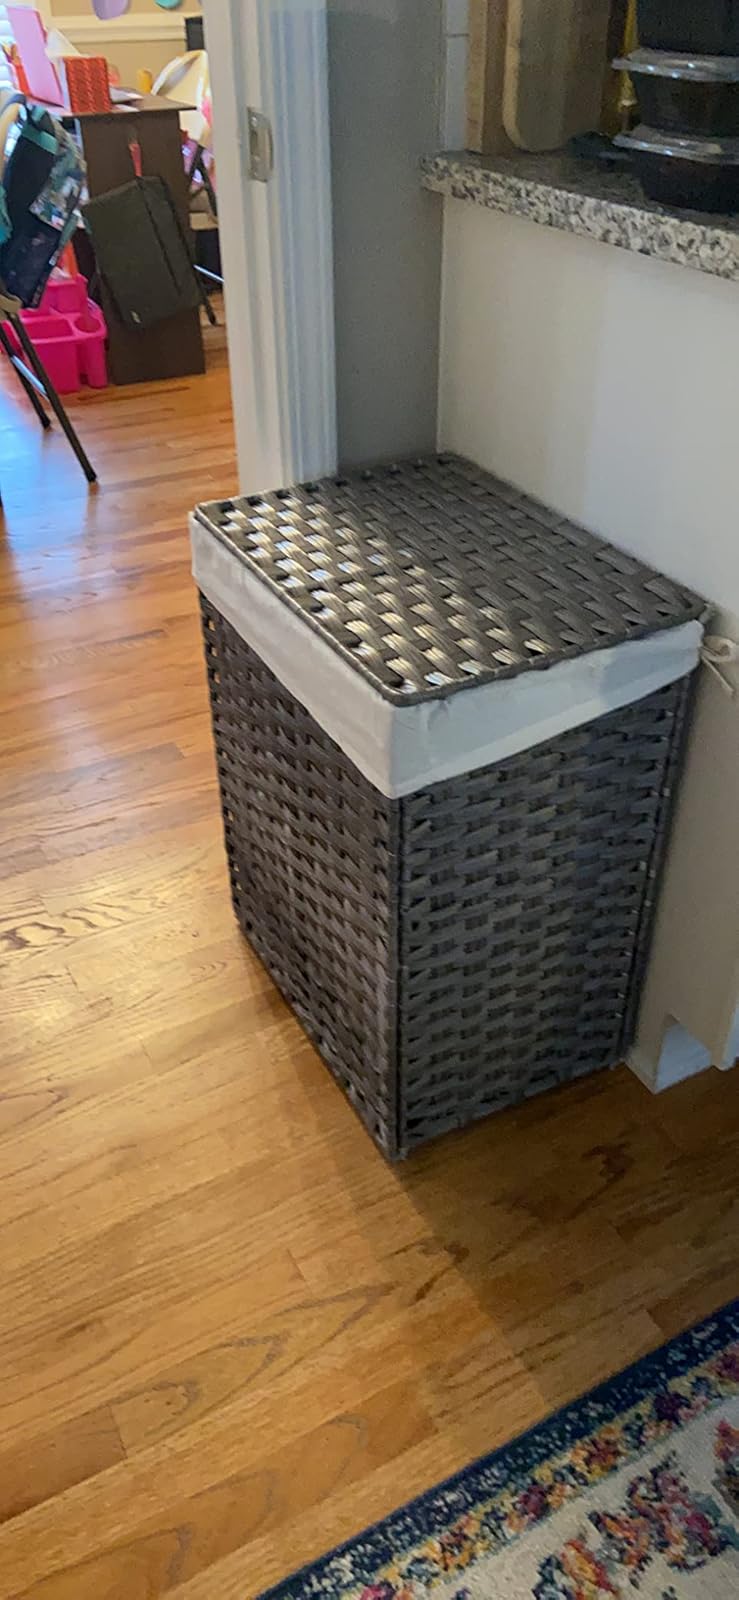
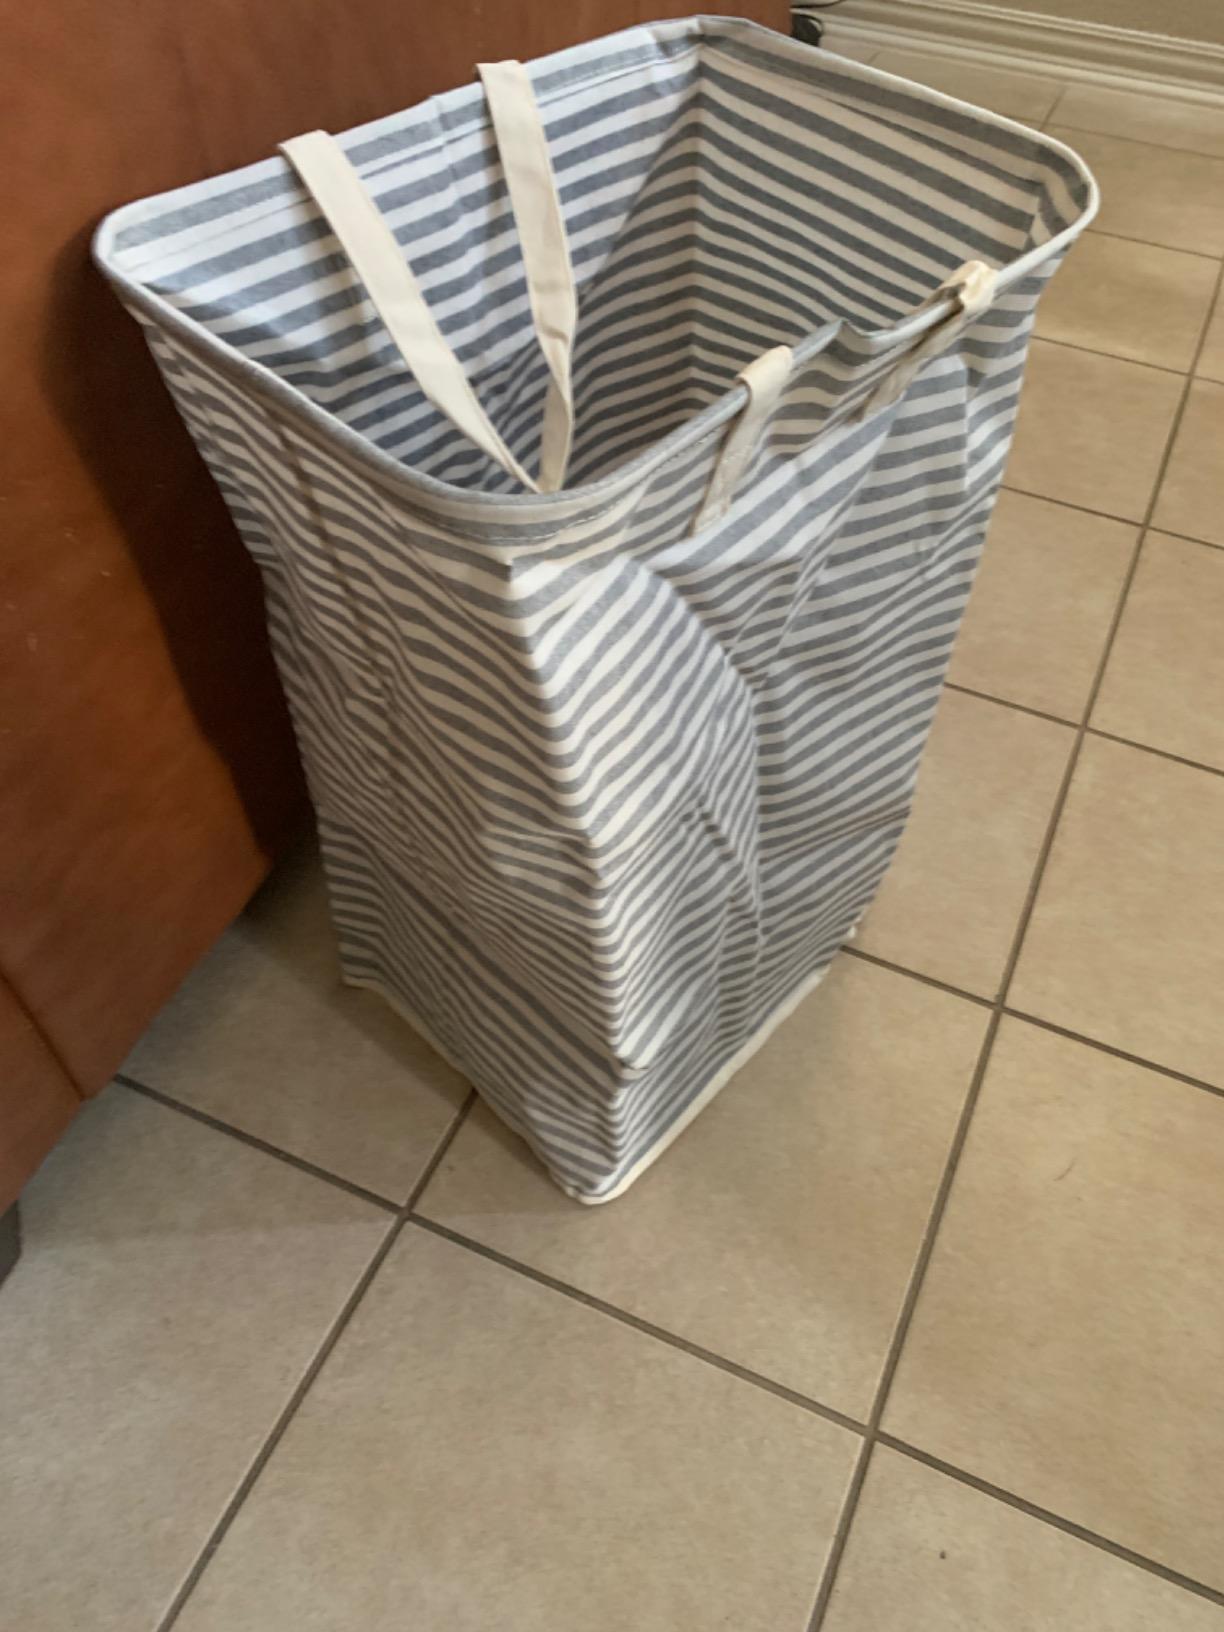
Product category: items_hamper
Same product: no